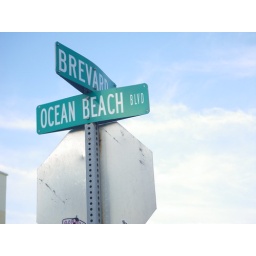
A nice street sign in FLA that reminded me of a friend.